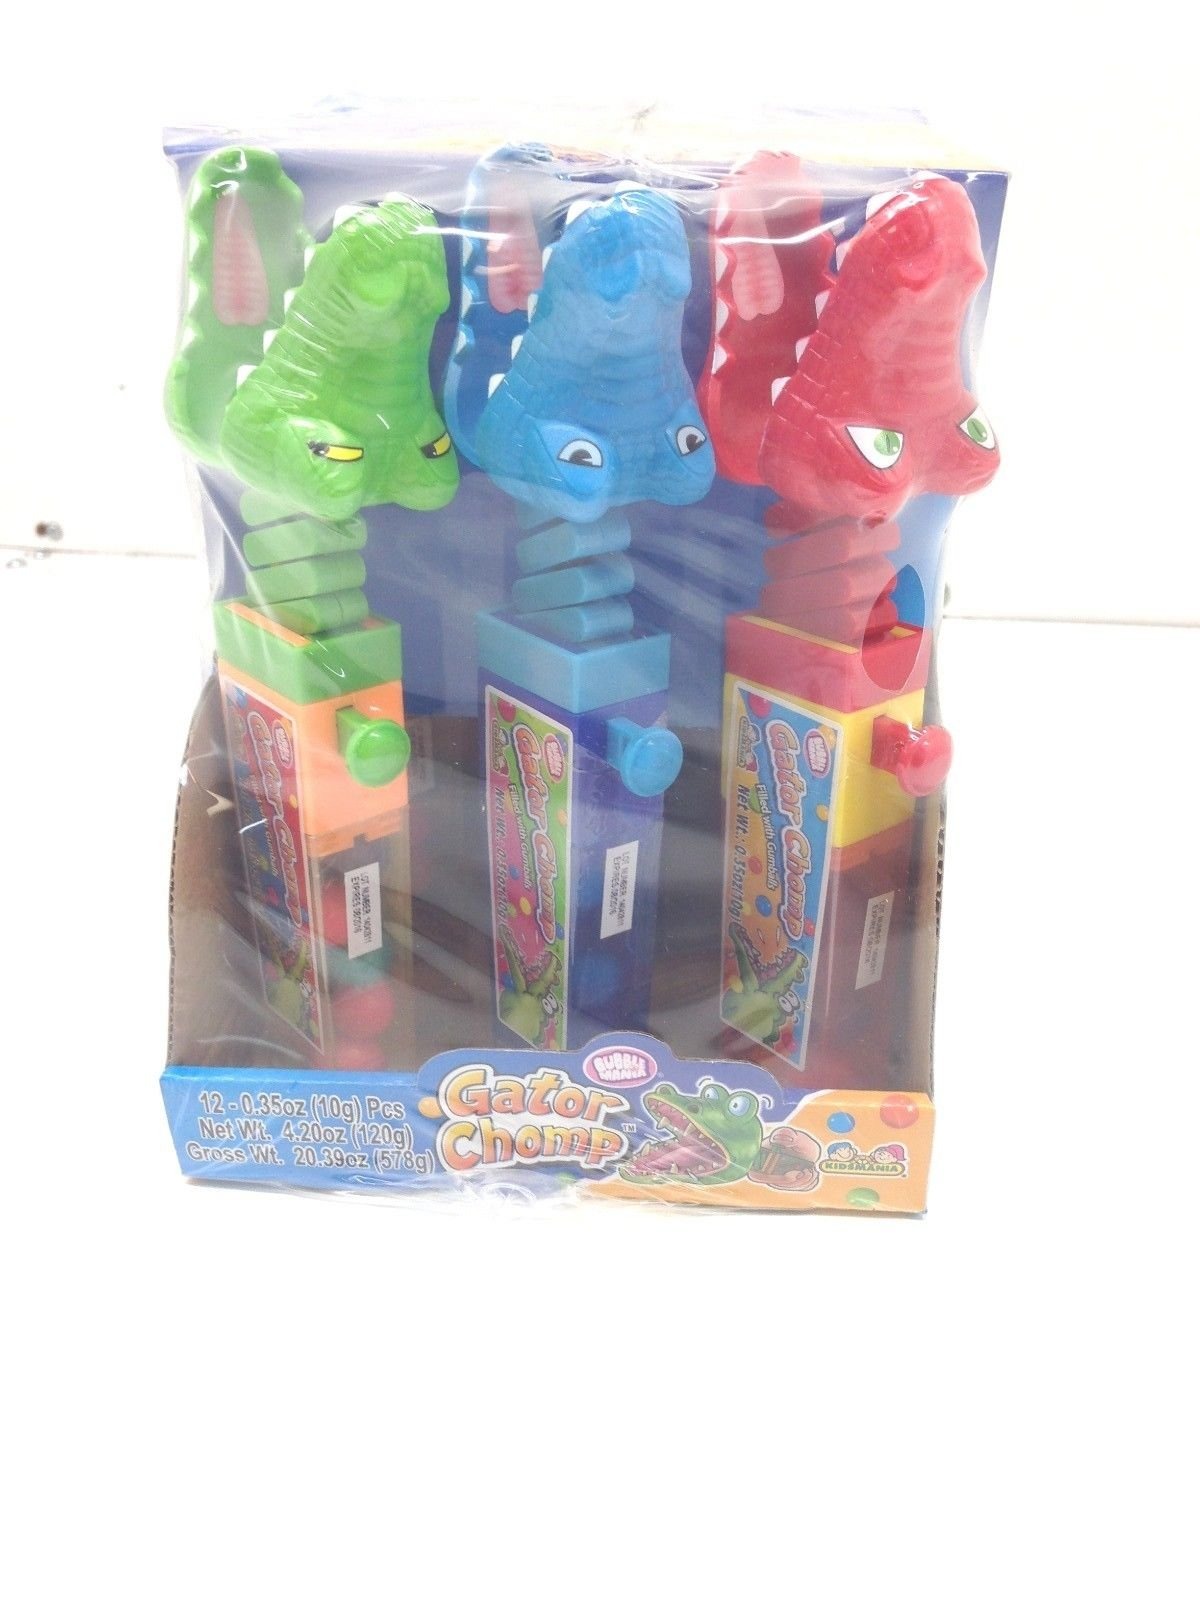
Item Name: Gator Chomp Filled with GUMBALLS 12 Count
Bullet Point: Product Description GATOR CHOMP FILLED WITH GUMBALLS 1 are great for all kids and boys and girls. Each crocodile is filled with gumball pieces. Your Kids will love them. Great for party favors.
Value: 1.0
Unit: count

Price: 23.99